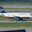
Label: airplane